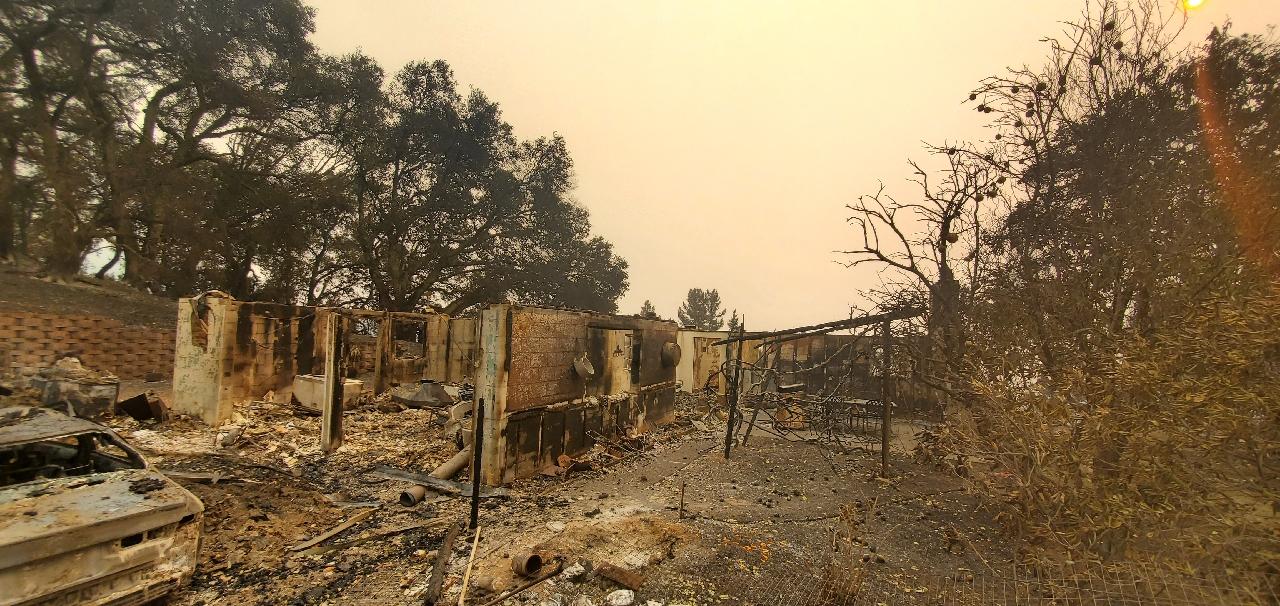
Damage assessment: destroyed